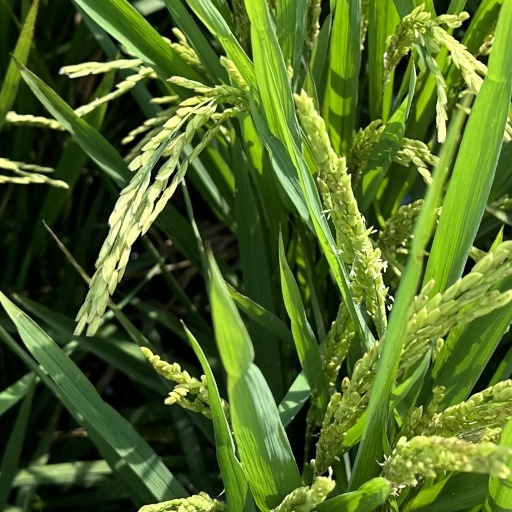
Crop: rice